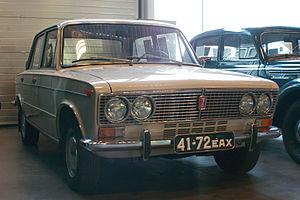
La VAZ-2103 est une berline du constructeur automobile russe Lada-AvtoVAZ. S’inspirant de la Fiat 124 Spécial, elle fut produite pendant 11 ans, de 1973 à 1984. Elle a été vendue en Europe sous le nom de Lada 1500S.